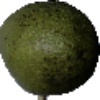
Label: Avocado 1